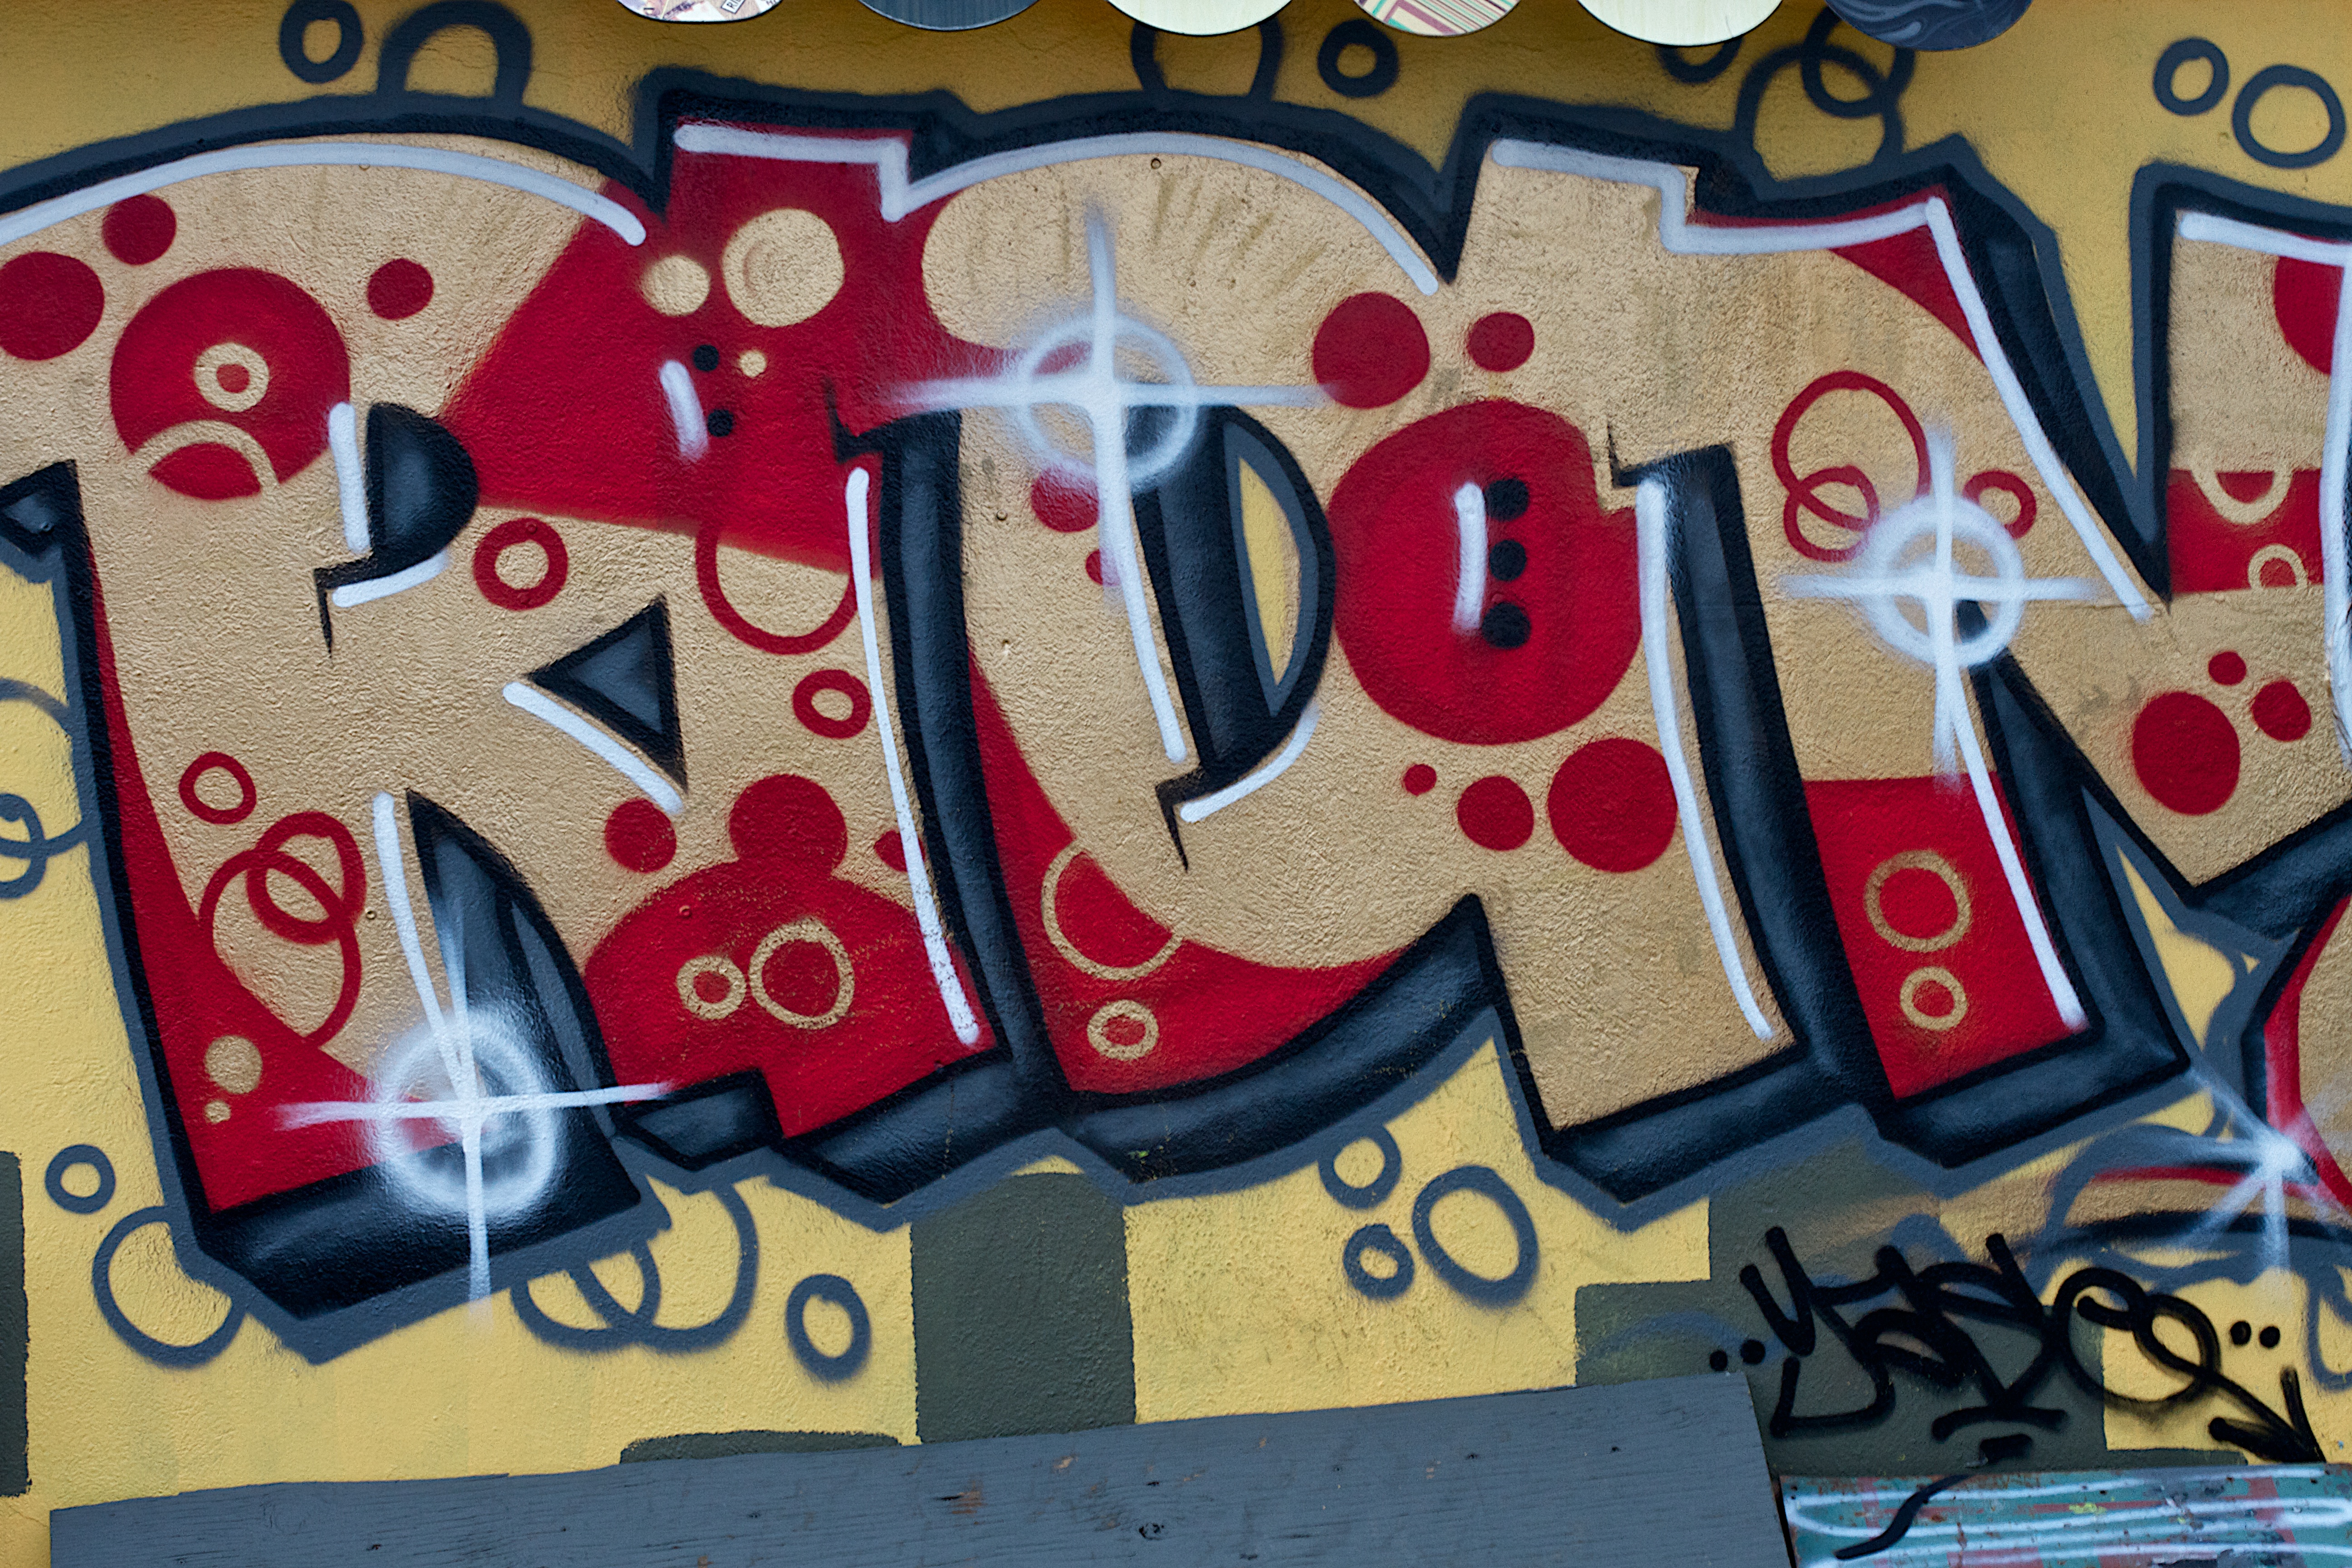
number, sign, graffiti, signage, font, art, mural